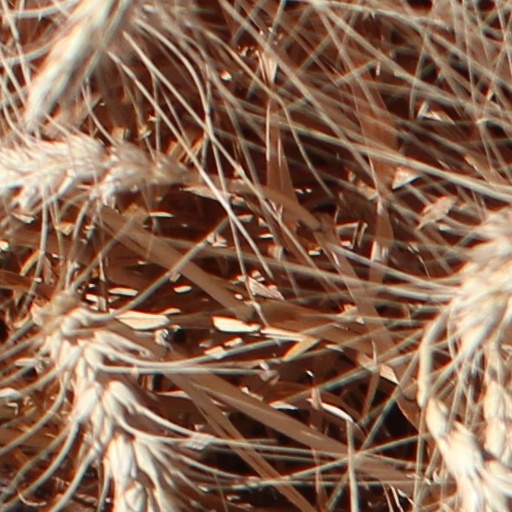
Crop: wheat